Free base

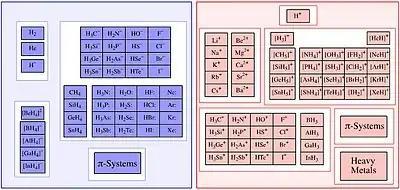
Lewis bases and acids

In chemistry, a free base (freebase, free-base) is a term for the neutral form of an amine or other Lewis base. The term is used in the pharmaceutical industry in contrast to salt-based formulations like hydrochlorides. The amine is often an alkaloid, such as nicotine, cocaine, morphine, and ephedrine, or derivatives thereof.